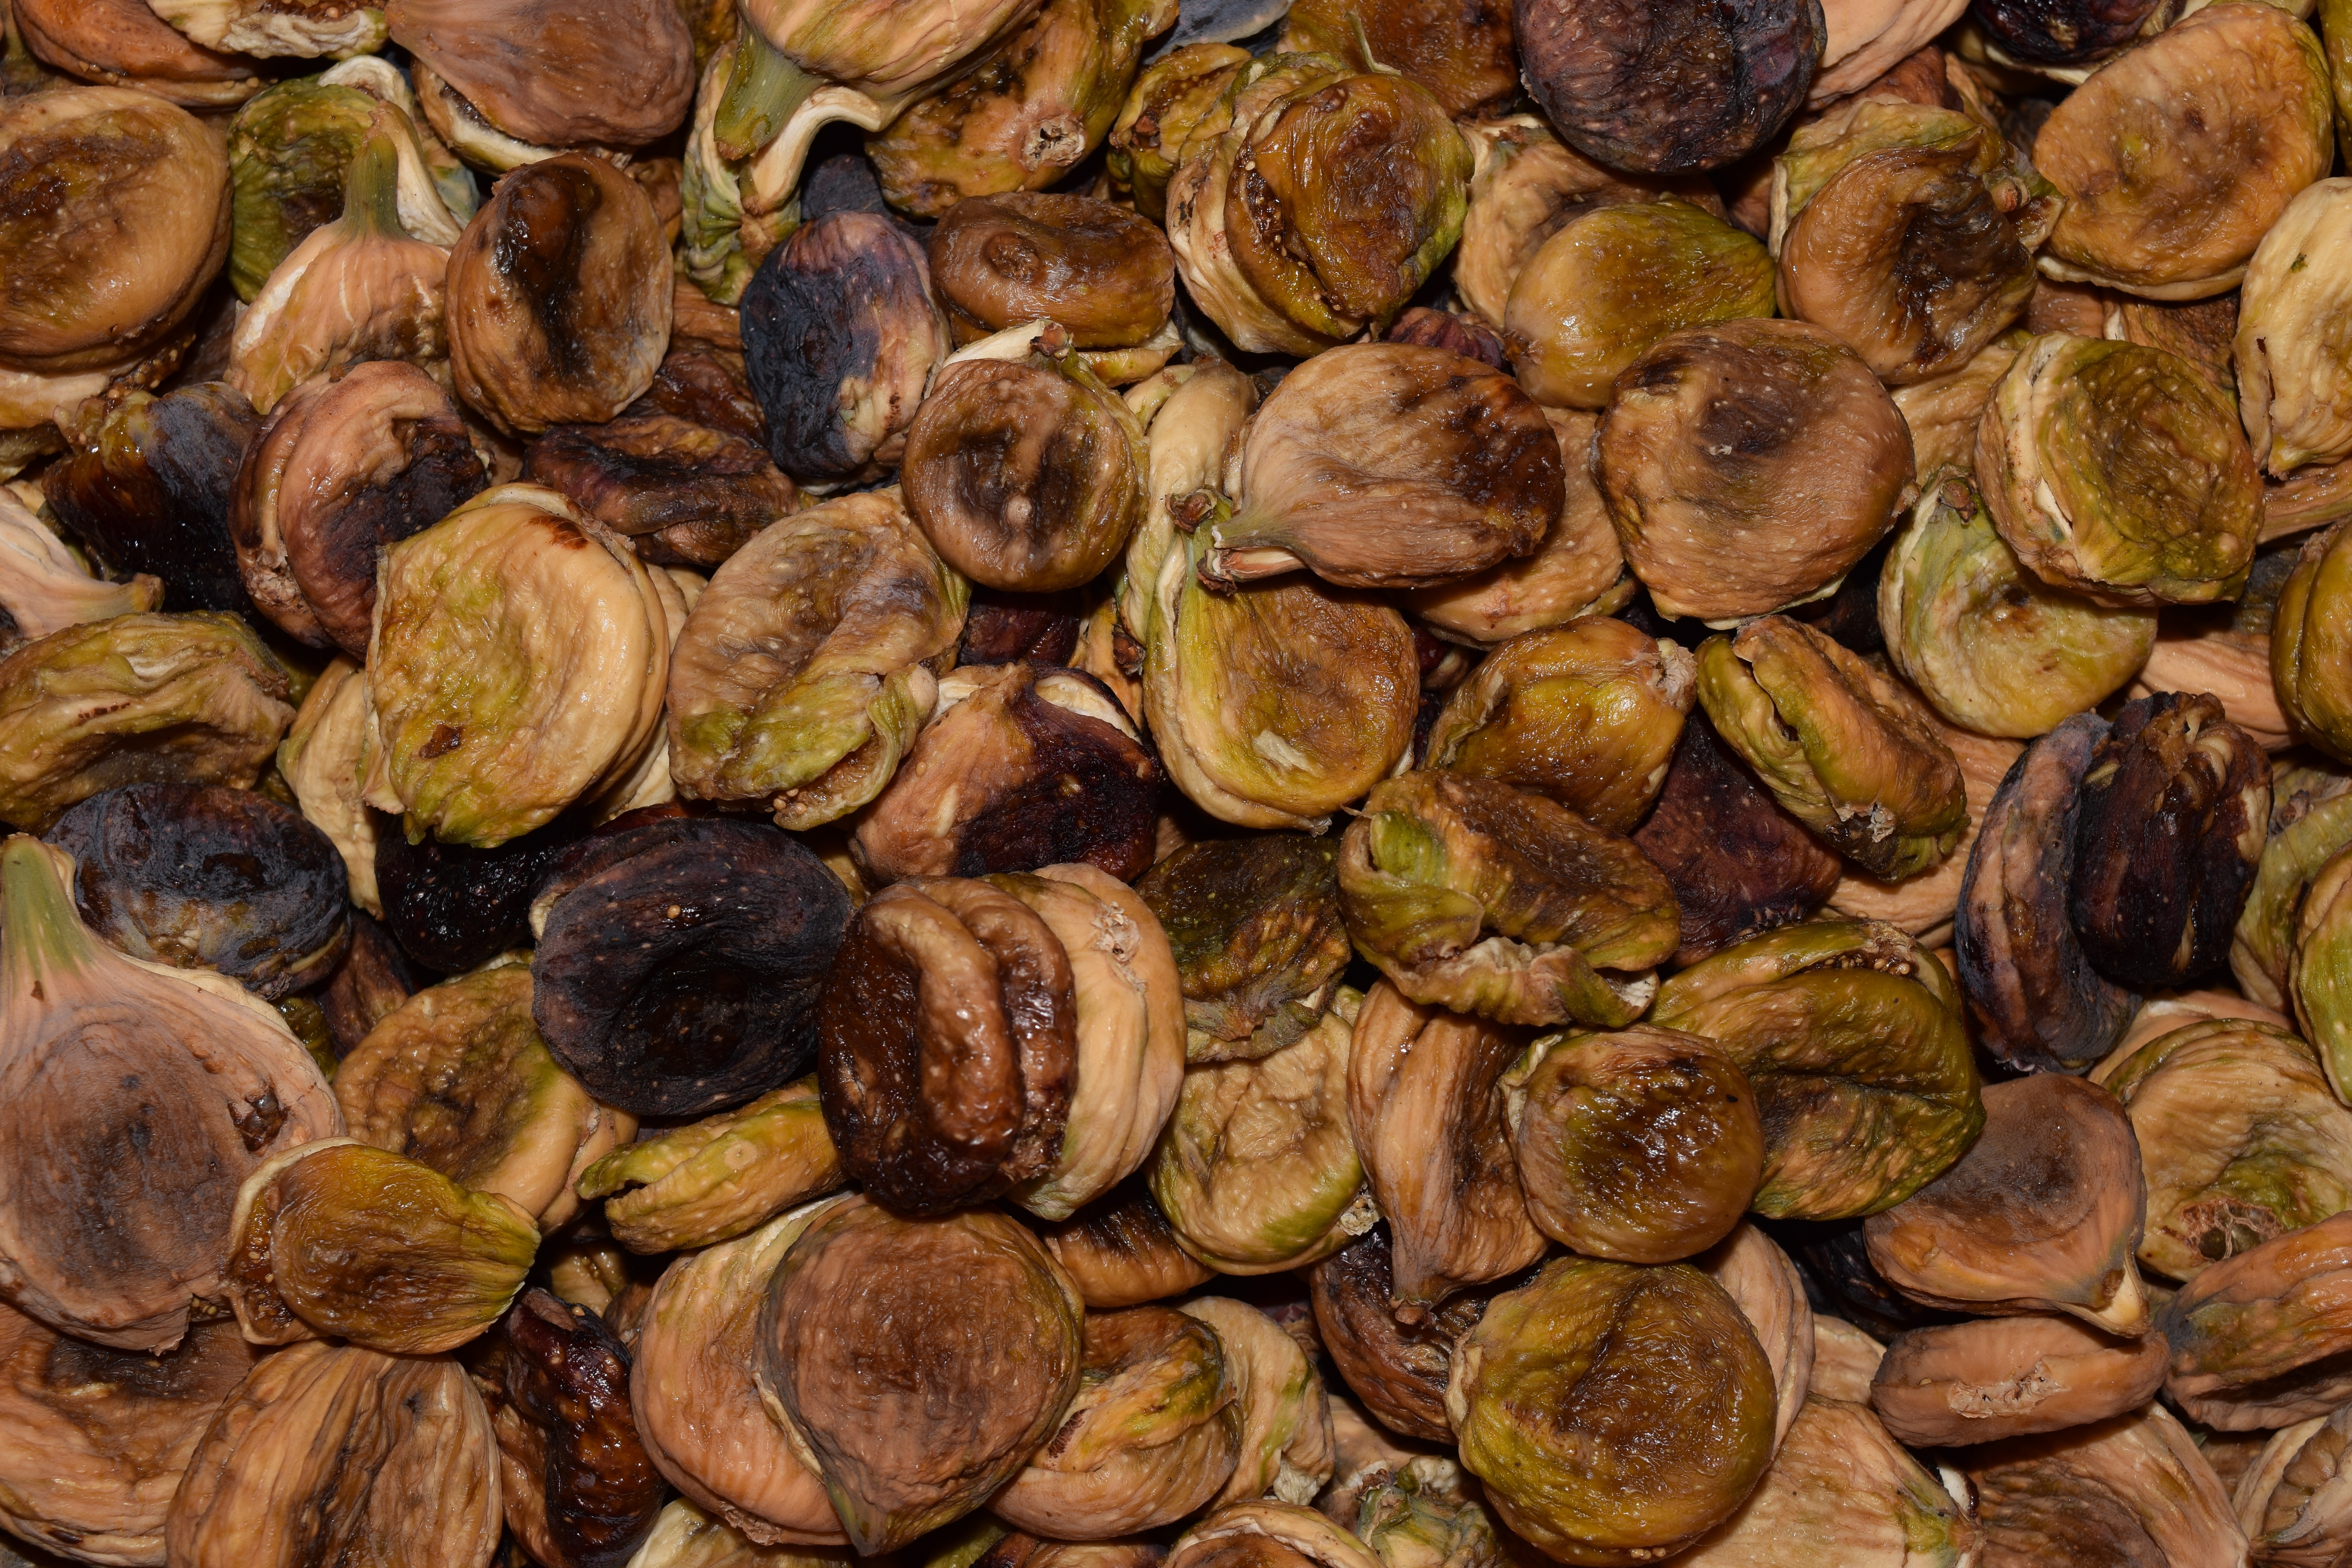
wood, sweet, dry, food, produce, eat, delicious, background, preserve, figs, sweetness, escargot, dried fruit, dried figs, nuts seeds